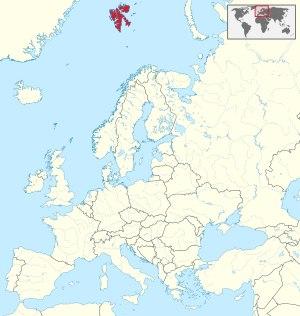
Cette liste commentée recense la mammalofaune au Svalbard. Elle répertorie les espèces de mammifères svalbardais actuels et celles qui ont été récemment classifiées comme éteintes. Cette liste comporte 32 espèces réparties en cinq ordres et quinze familles, dont quatre sont « en danger », trois sont « vulnérables », deux sont « quasi menacées » et trois ont des « données insuffisantes » pour être classées.